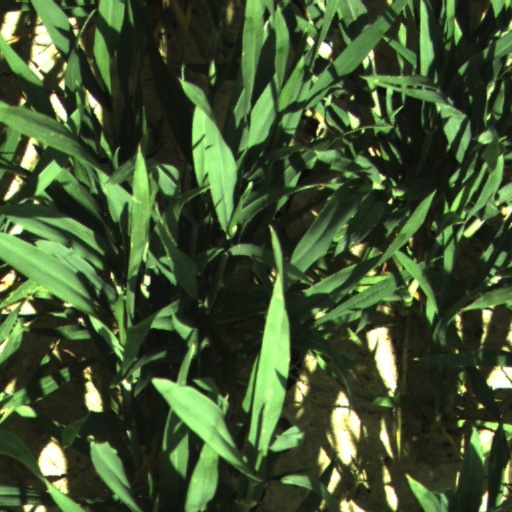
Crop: wheat